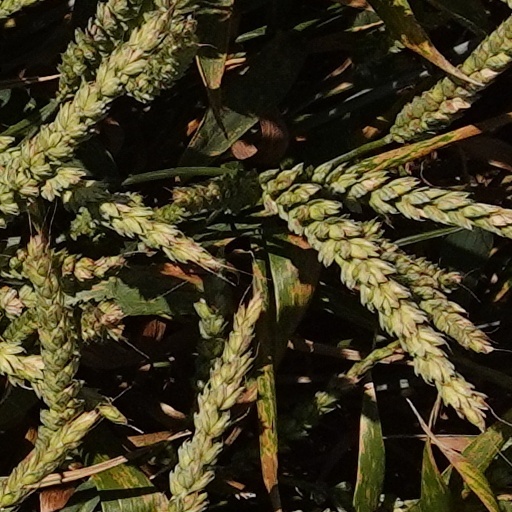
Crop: wheat